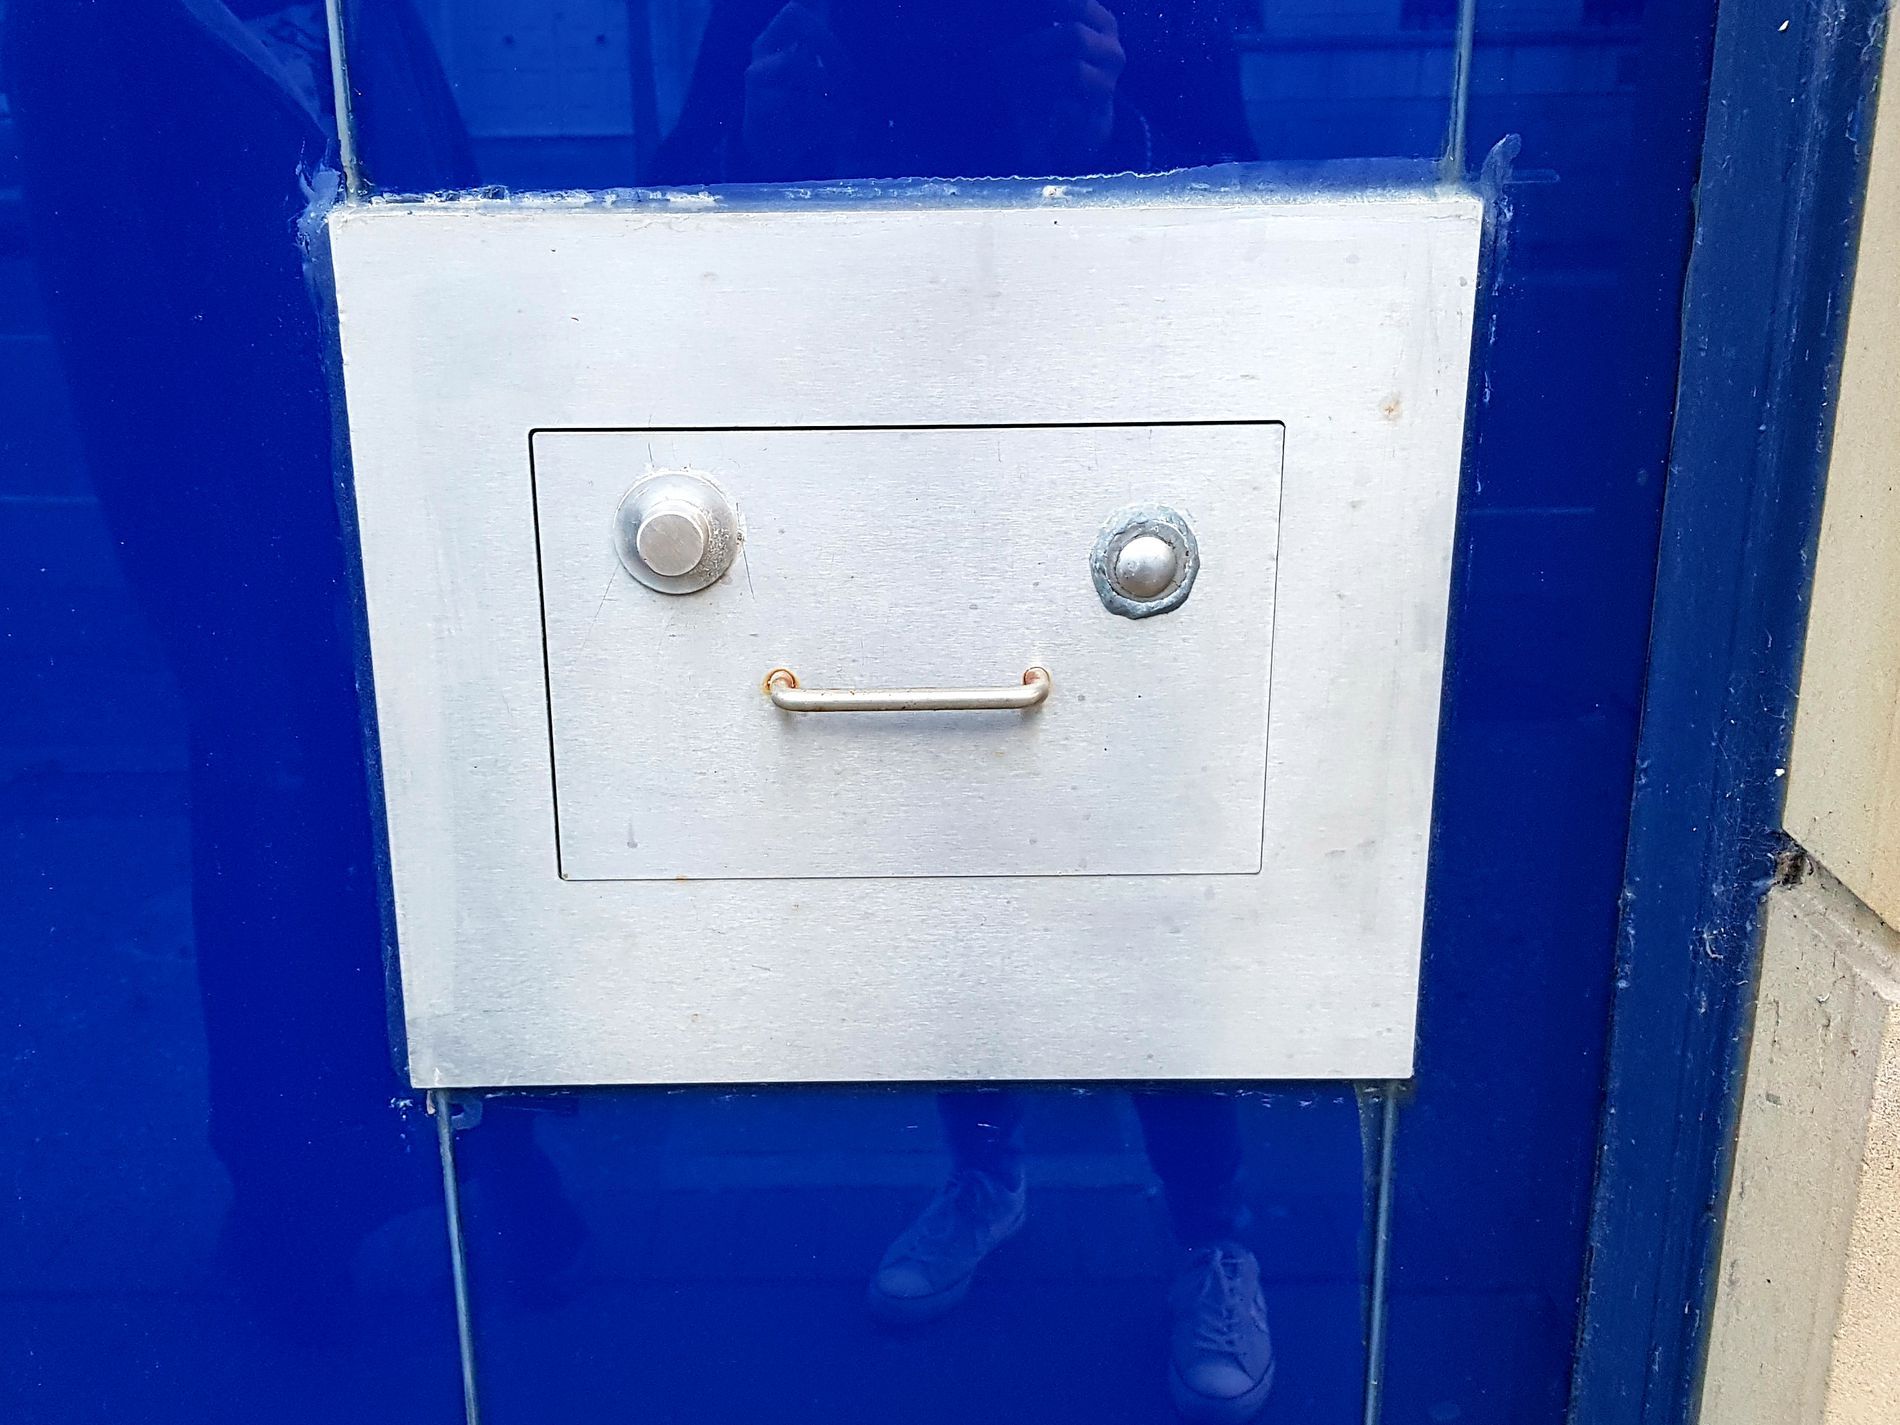
Shiny Silver Metal Safe
The image shows a small safe mounted on a dark blue wall. The safe is made of metal and features a shiny silver finish. It has a small door with a small combination lock circle and a small metal handle at the bottom.
A front-facing shot of a small, shiny silver metal safe. It features two round buttons at the top that resemble eyes, and a small, curved handle at the bottom that resembles a mouth, giving it the appearance of a smiling cartoon face. Reflections of people standing around taking photos of the safe are visible on the blue tiles in the background.
Labels: Clothing, Footwear, Shoe, Electrical Device, Switch, Baby, Person, Mailbox, Safe, Wall
Camera: samsung SM-G955F
Aperture: F1.7
Exposure: 1/40 sec
ISO: 160
Focal length: 4.2 mm